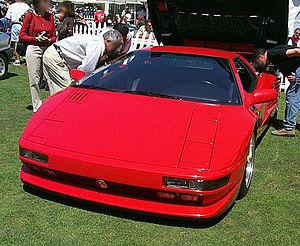
Cizeta est une marque automobile italienne qui, à la fin des années 1980, a conçu la Cizeta-Moroder V16T, une supercar à moteur central arrière de 520 ch.